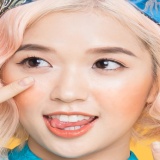
ca sĩ Suni Hạ Linh